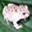
Label: frog